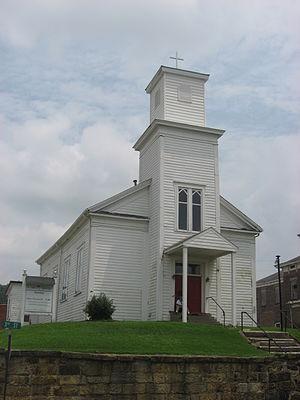
Cannelton est une municipalité américaine située dans le comté de Perry en Indiana. Lors du recensement de 2010, sa population est de 1 563 habitants.